Hōjō Tokimasa

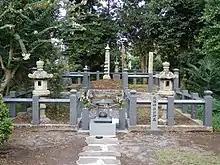
The grave of Hōjō Tokimasa, in Izunokuni, Shizuoka Prefecture, Japan

In 1205, Yoshitoki heard rumors from samurai and retainer that Tokimasa was planning to have Shogun Sanetomo assassinated. He heard that the heir was none other than Hiraga, who was responsible for the death of Hatakeyama. Yoshitoki, furious, and Masako, who was also scared about the fate of her last son, put Sanetomo under protective guard and had Hiraga executed in Kamakura in 1205. Yoshitoki then threatened to rebel against his father.